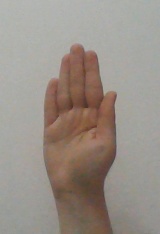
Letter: seen